Nolan Patrick

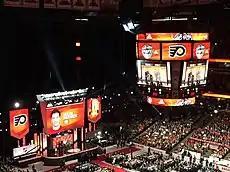
Patrick selected by the Philadelphia Flyers at the 2017 NHL entry draft.

Despite missing most of the regular season and all four playoff games due to injuries, Patrick was ranked the No. 1 North American skater by NHL Central Scouting. Dan Marr stated "He has more than proven over the last three years that he is the real deal and he will be an impact NHL player". On June 23, 2017, Nolan Patrick was selected 2nd overall by the Philadelphia Flyers in the 2017 NHL Draft. On July 17, 2017, Patrick was signed to a three-year, entry-level contract with the Philadelphia Flyers. Before the Flyers development camp started, it was announced Patrick would not participate because he was recovering from abdominal surgery performed on June 13, 2017.